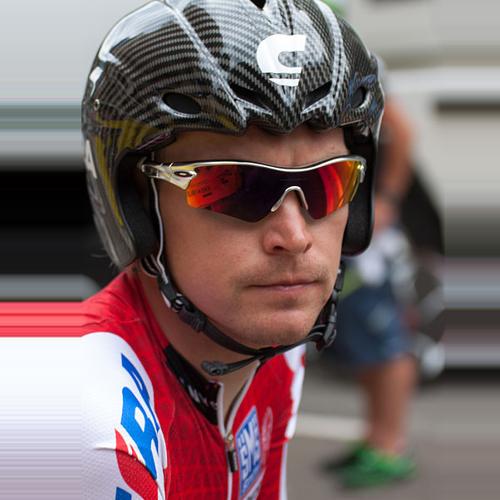
Age: 27